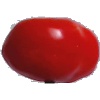
Label: Tomato 2